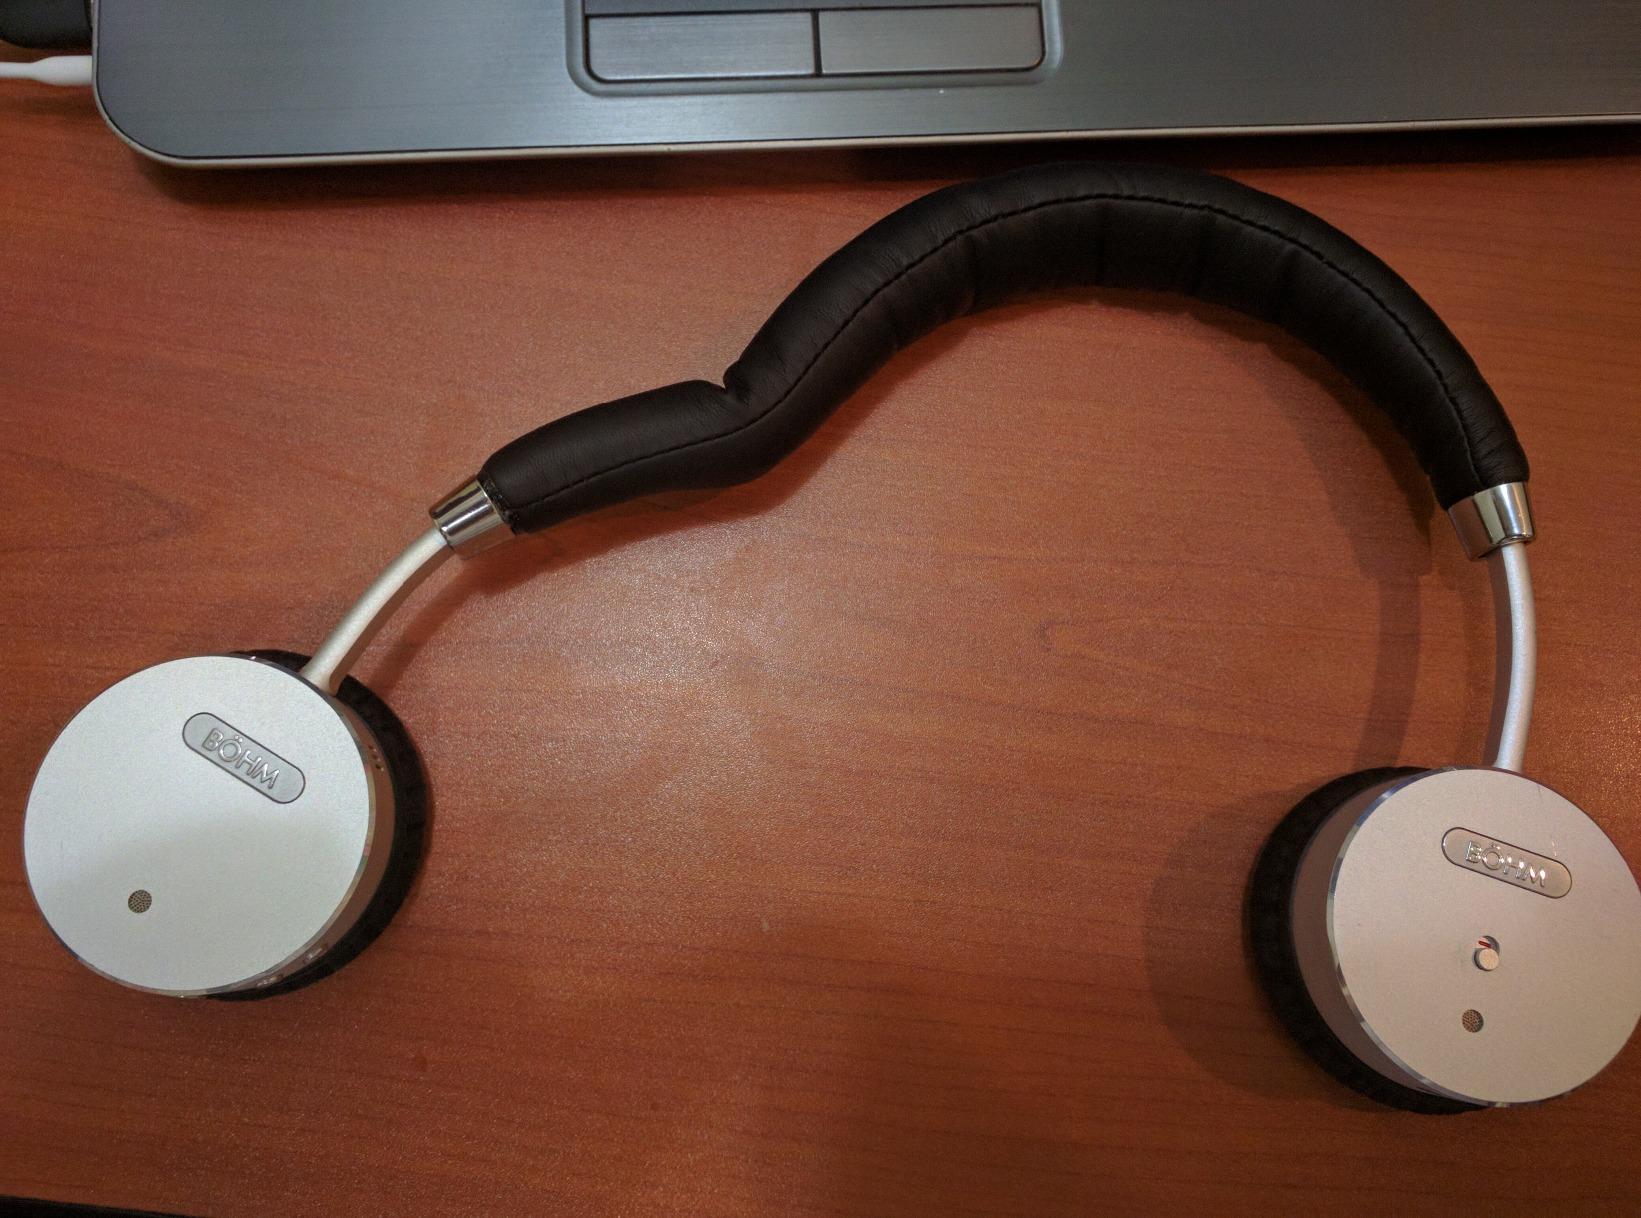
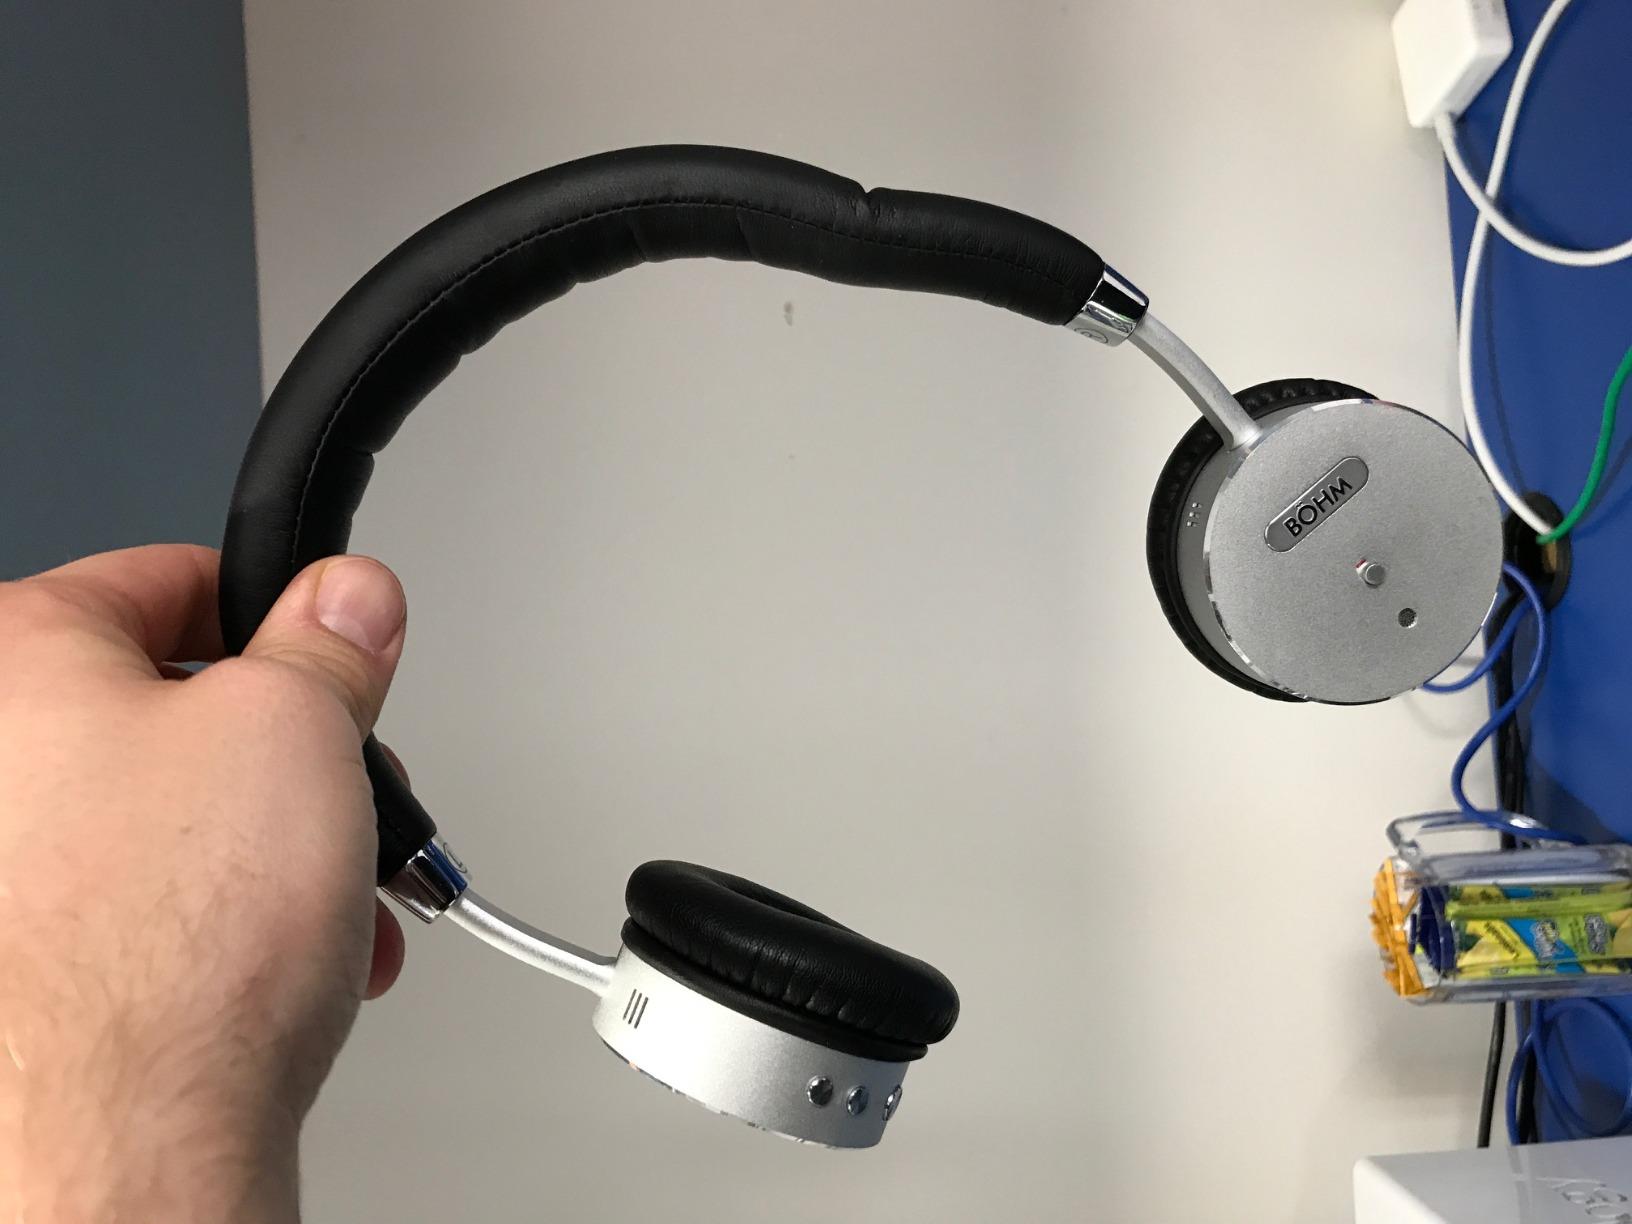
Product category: headphones
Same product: yes